Joseph William Guyton

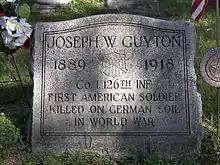
Gravesite of Joseph W. Guyton in Evart, MI

In May 1921, President Warren G. Harding placed a presidential wreath on the flag-draped coffin of Private Guyton at a funeral ceremony for over 5,000 American war-dead at the army piers, Hoboken, New Jersey. He spoke these words: "In the name of the republic, I bestow this tribute on the casket of the first soldier who perished on the soil of the enemy... I chose it because I am offering the tribute to the one returned whose death on enemy soil marked the day when our civilization went face forward and the assault on our present day civilization knew it had failed. May 24, 1918, is the date on which this soldier was killed, and the name is that of Joseph W. Guyton, Company I of the 126th Infantry, a resident patriot and hero of the State of Michigan of the United States of America."